Robert L. Moran

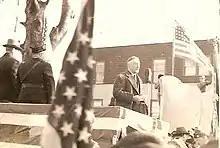
Commissioner Moran addresses the crowd, The Bronx, N.Y. 1943

Moran retired from his position as commissioner in May 1942, under fire from District Attorney Samuel J. Foley in the Edward J. Flynn paving job investigation. Flynn, the Democratic National Chairman and Bronx party leader, had been nominated by President Franklin D. Roosevelt to be ambassador to Australia. An investigation into his affairs revealed that timesheets of three employees of the Bronx Bureau of Sewer and Highway Maintenance had been altered to convey the impression that they were on "vacation" when they had been engaged in the construction of an antique Belgian courtyard at Flynn's Lake Mahopac home, using second-hand city paving blocks. A grand jury later cleared everyone involved in the matter of any wrongdoing.